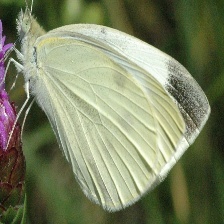
Species: CABBAGE WHITE
Butterfly family (ImageNet category): cabbage_butterfly